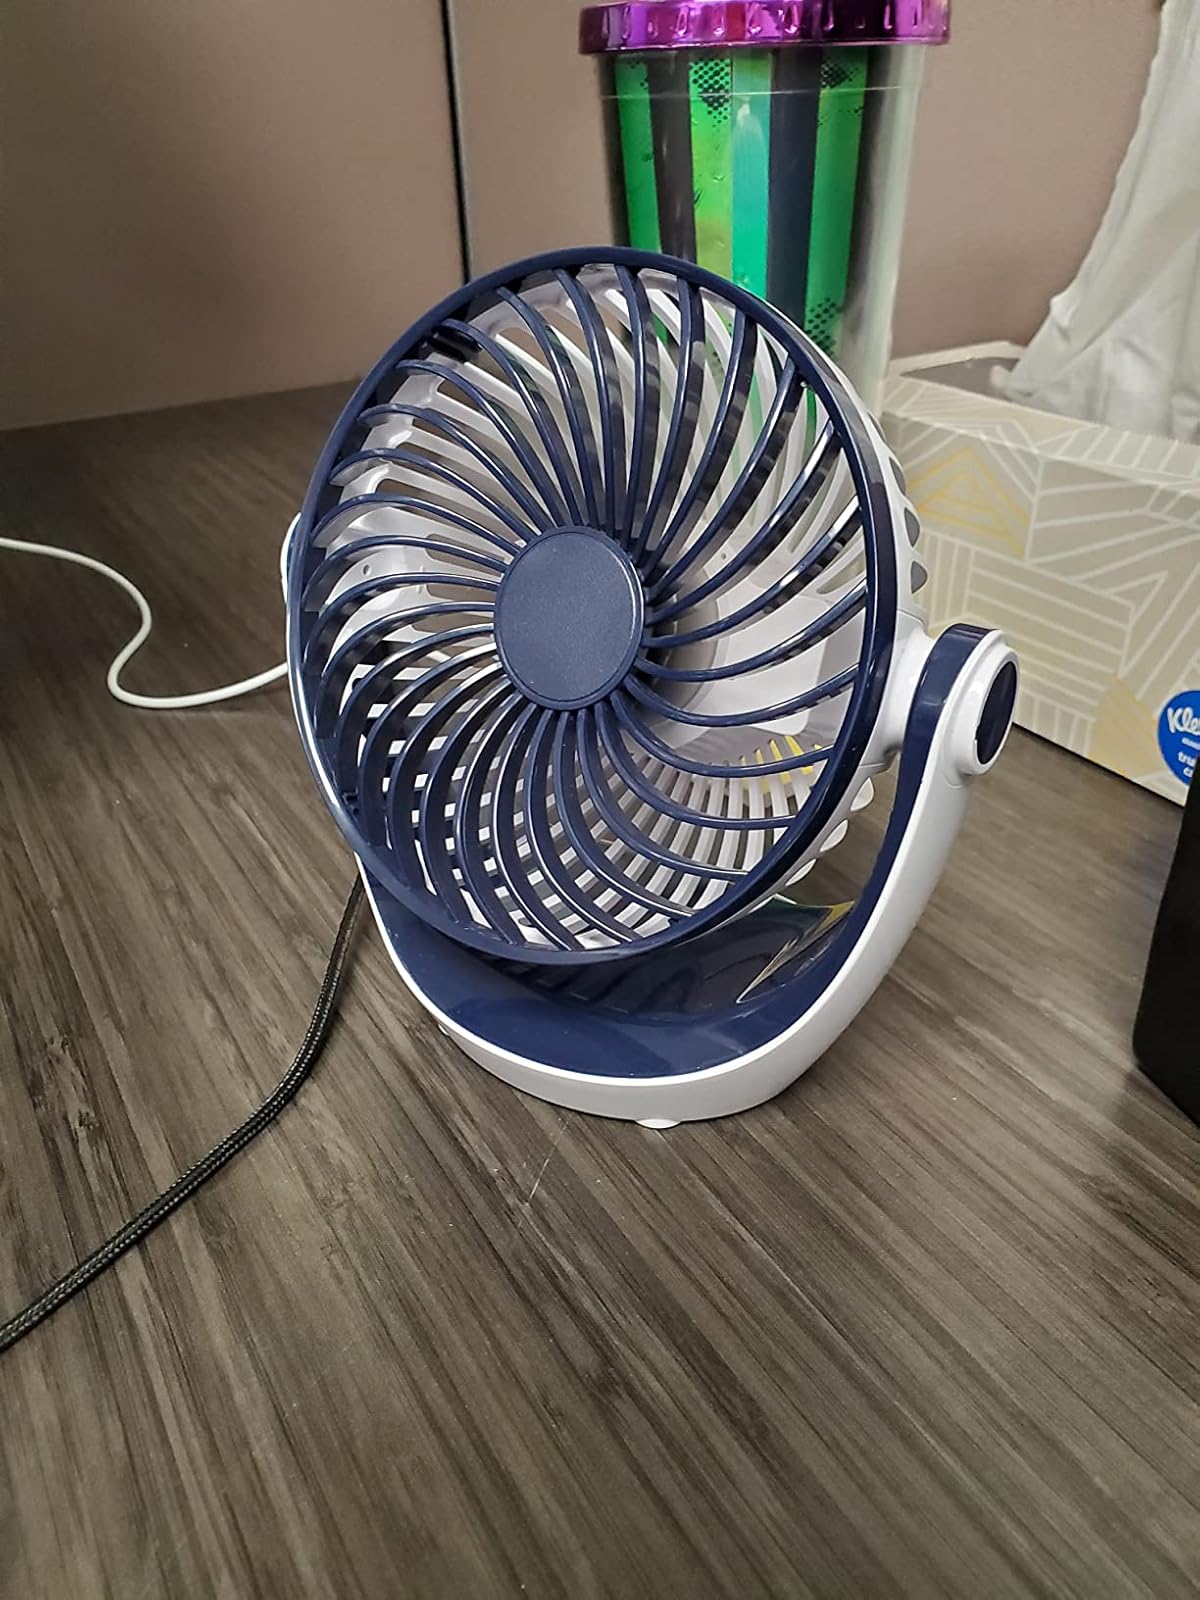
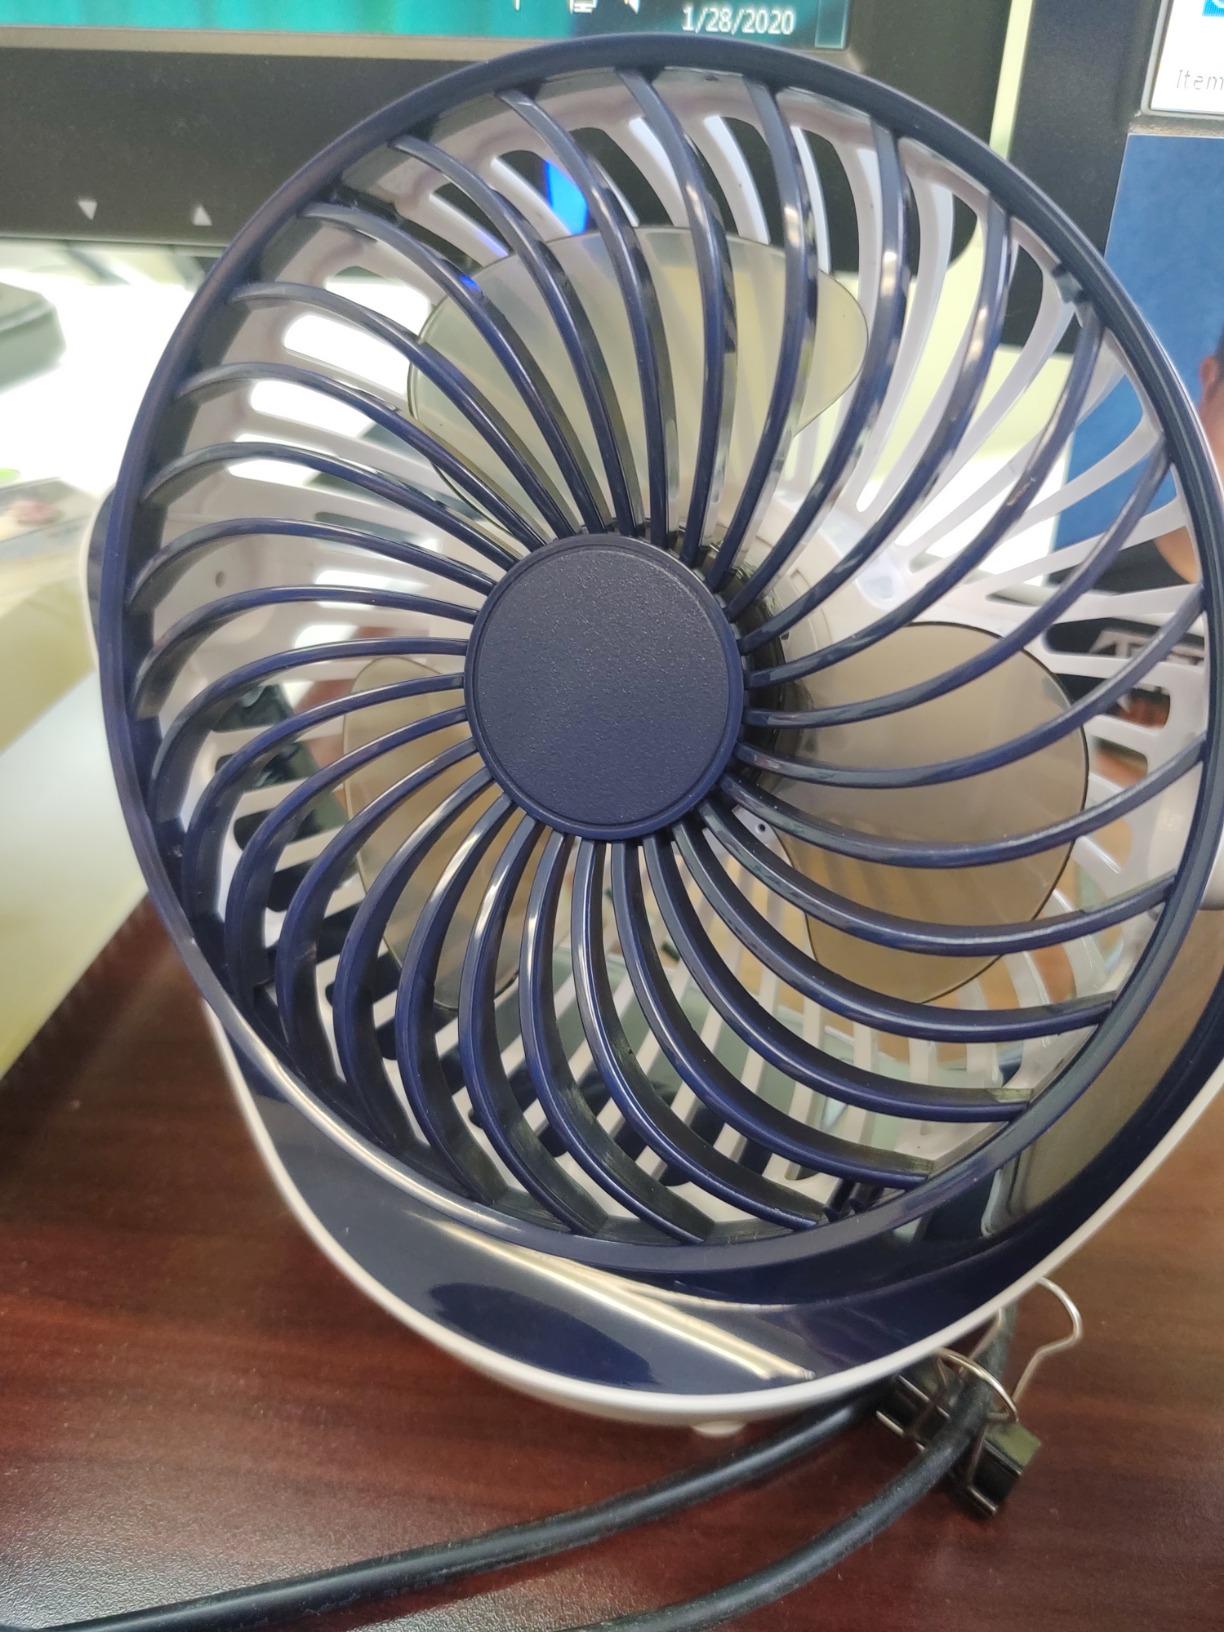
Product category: fan
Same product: yes